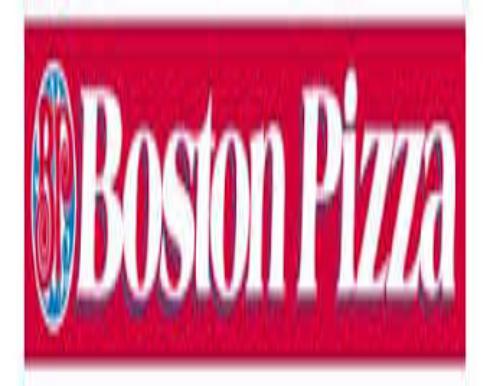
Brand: Boston Pizza
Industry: Food